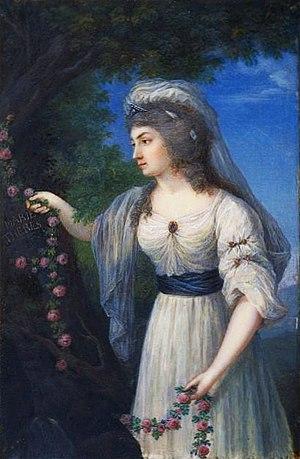
Louise Henriette Caroline de Hesse-Darmstadt, a été la première grande-duchesse de Hesse et du Rhin par mariage.